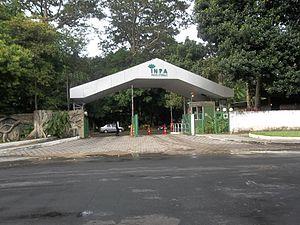
Instituto Nacional de Pesquisas da Amazônia est l'institut national brésilien de recherche amazonienne.